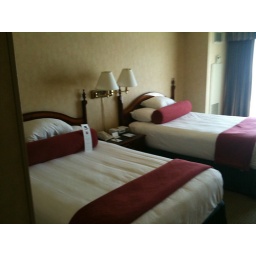
Two double beds in the bedroom portion of the junior suite. This is a standard guestroom.